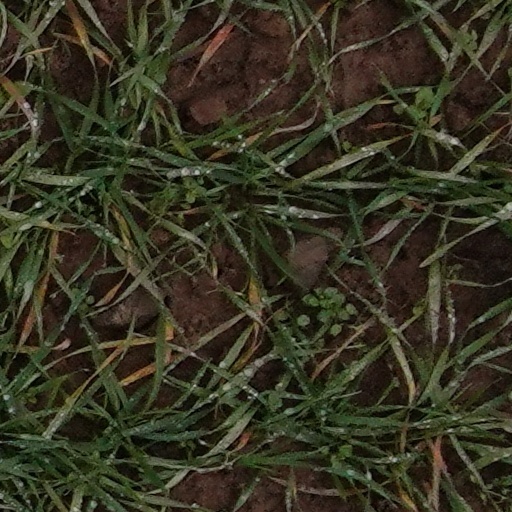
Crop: wheat